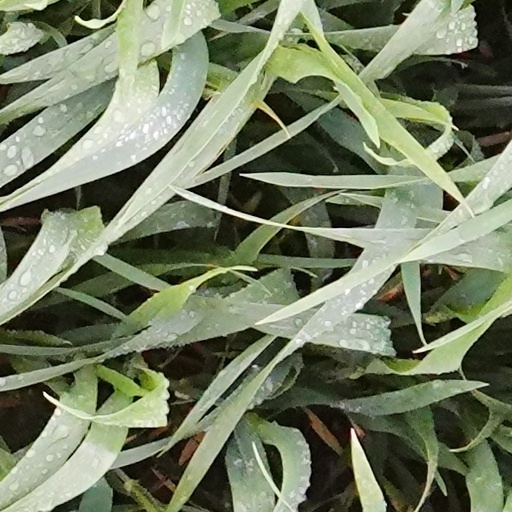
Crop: wheat